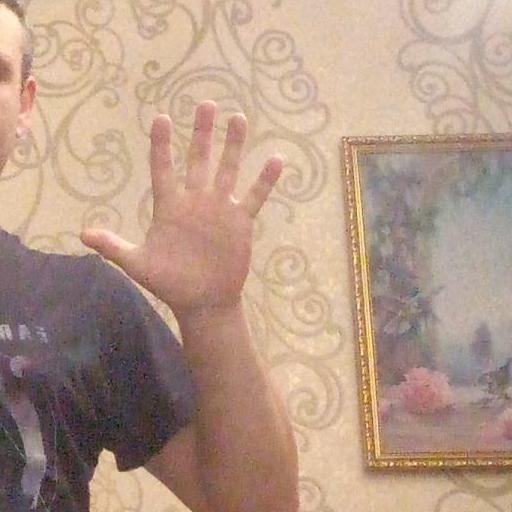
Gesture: palm